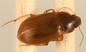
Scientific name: Amara quenseli
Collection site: Onaqui NEON (ONAQ), plot ONAQ_016